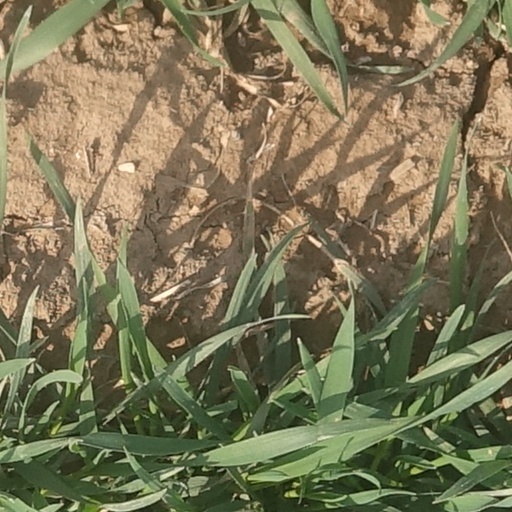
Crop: wheat